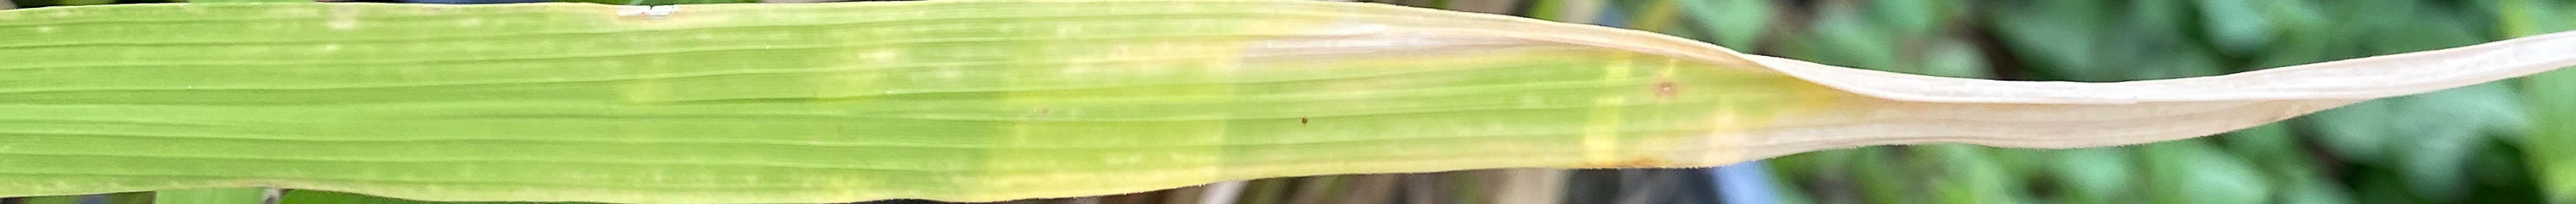
Nhãn: N